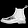
Label: Ankle boot